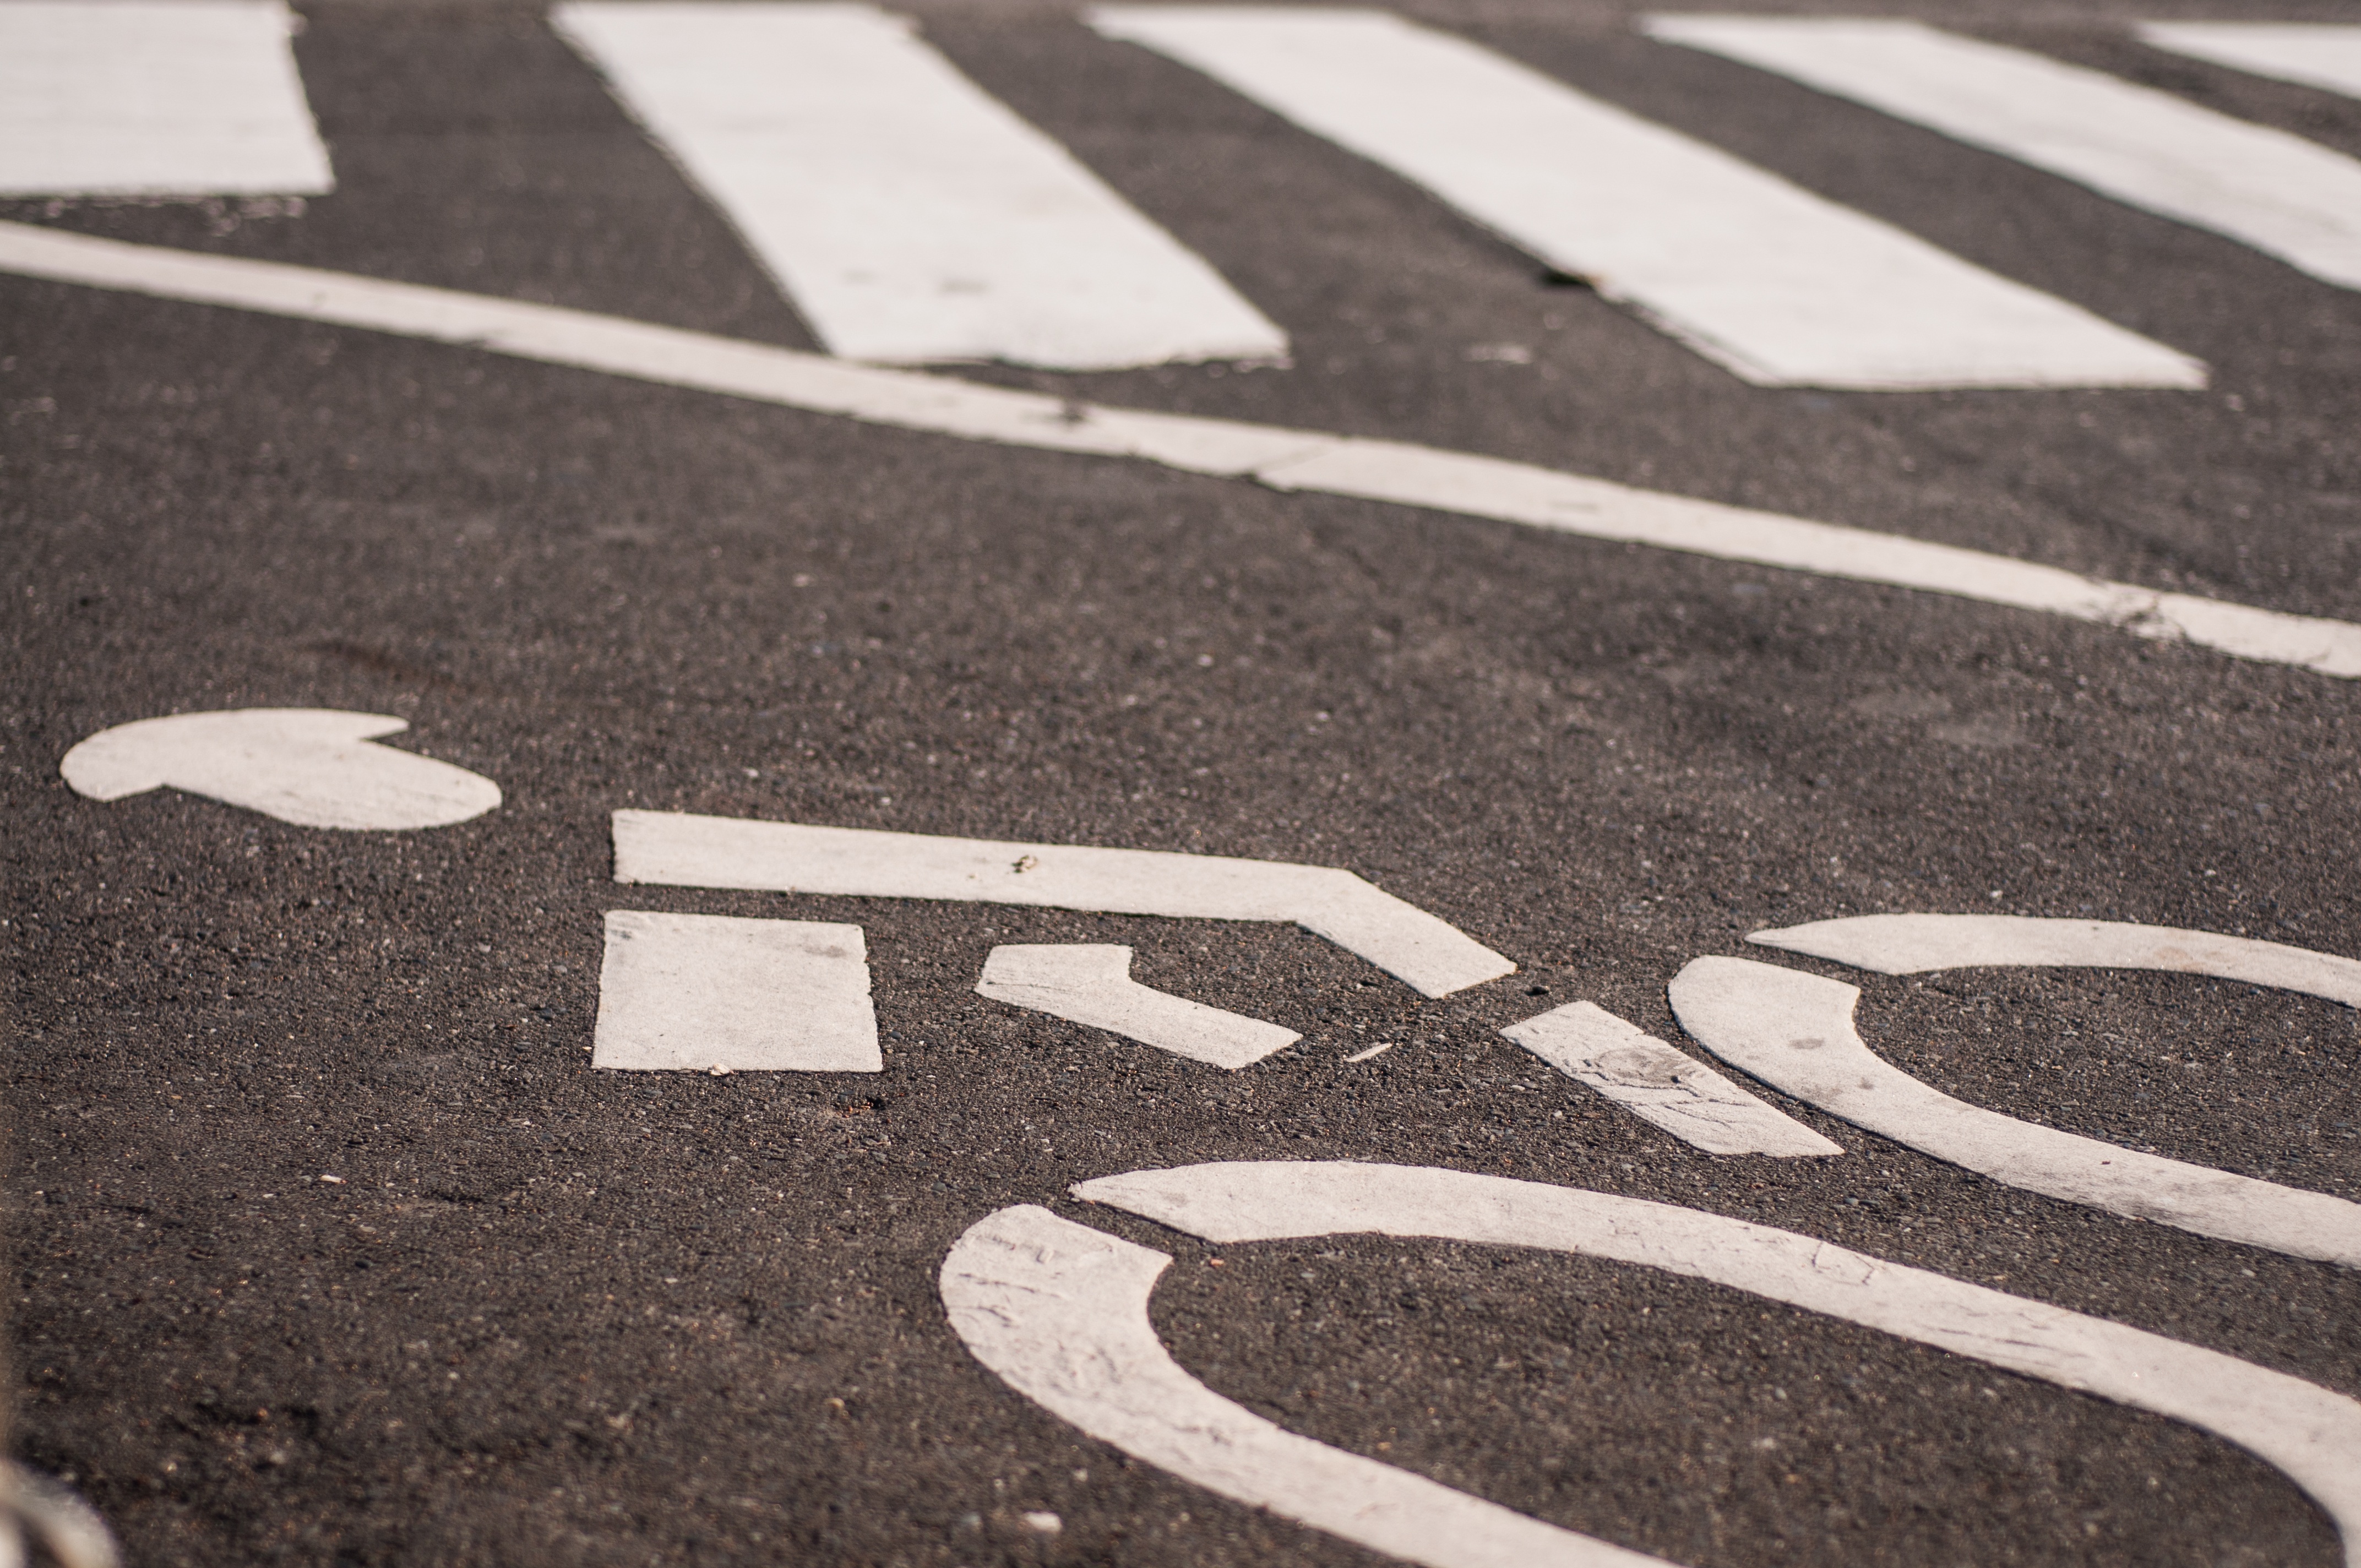
black and white, road, sidewalk, number, asphalt, line, shadow, soil, black, monochrome, lane, infrastructure, scene, zebra crossing, shape, street view, flooring, pedestrian crossing, road surface, monochrome photography, wikiproject taiwan, happy valley road